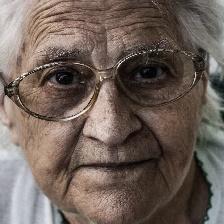
Label: faces